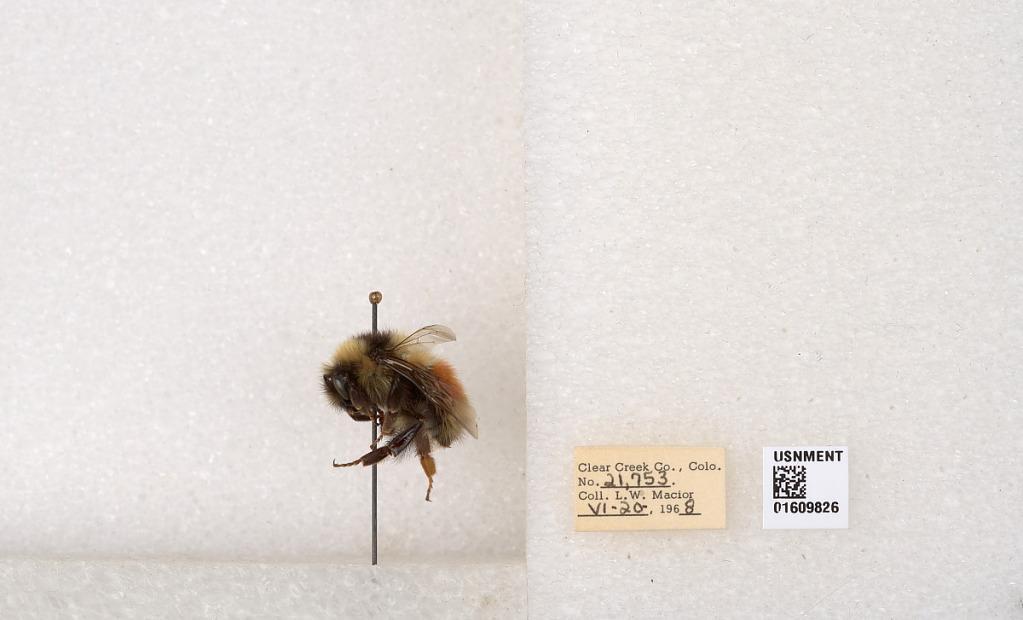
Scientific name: Bombus (Pyrobombus) sylvicola Kirby
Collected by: L. Macior
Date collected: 1968-6-20
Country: United States
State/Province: Colorado
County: Clear Creek
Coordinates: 39.6856, -105.645